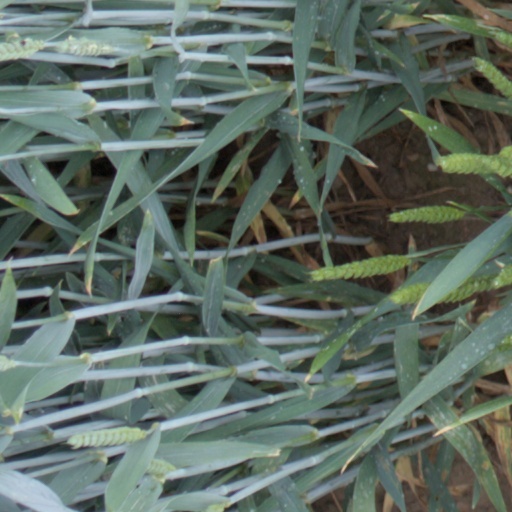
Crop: wheat